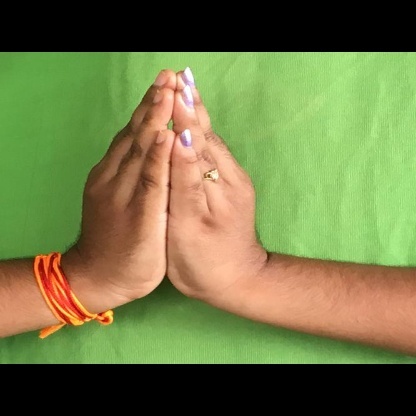
Mudra: Kapotham